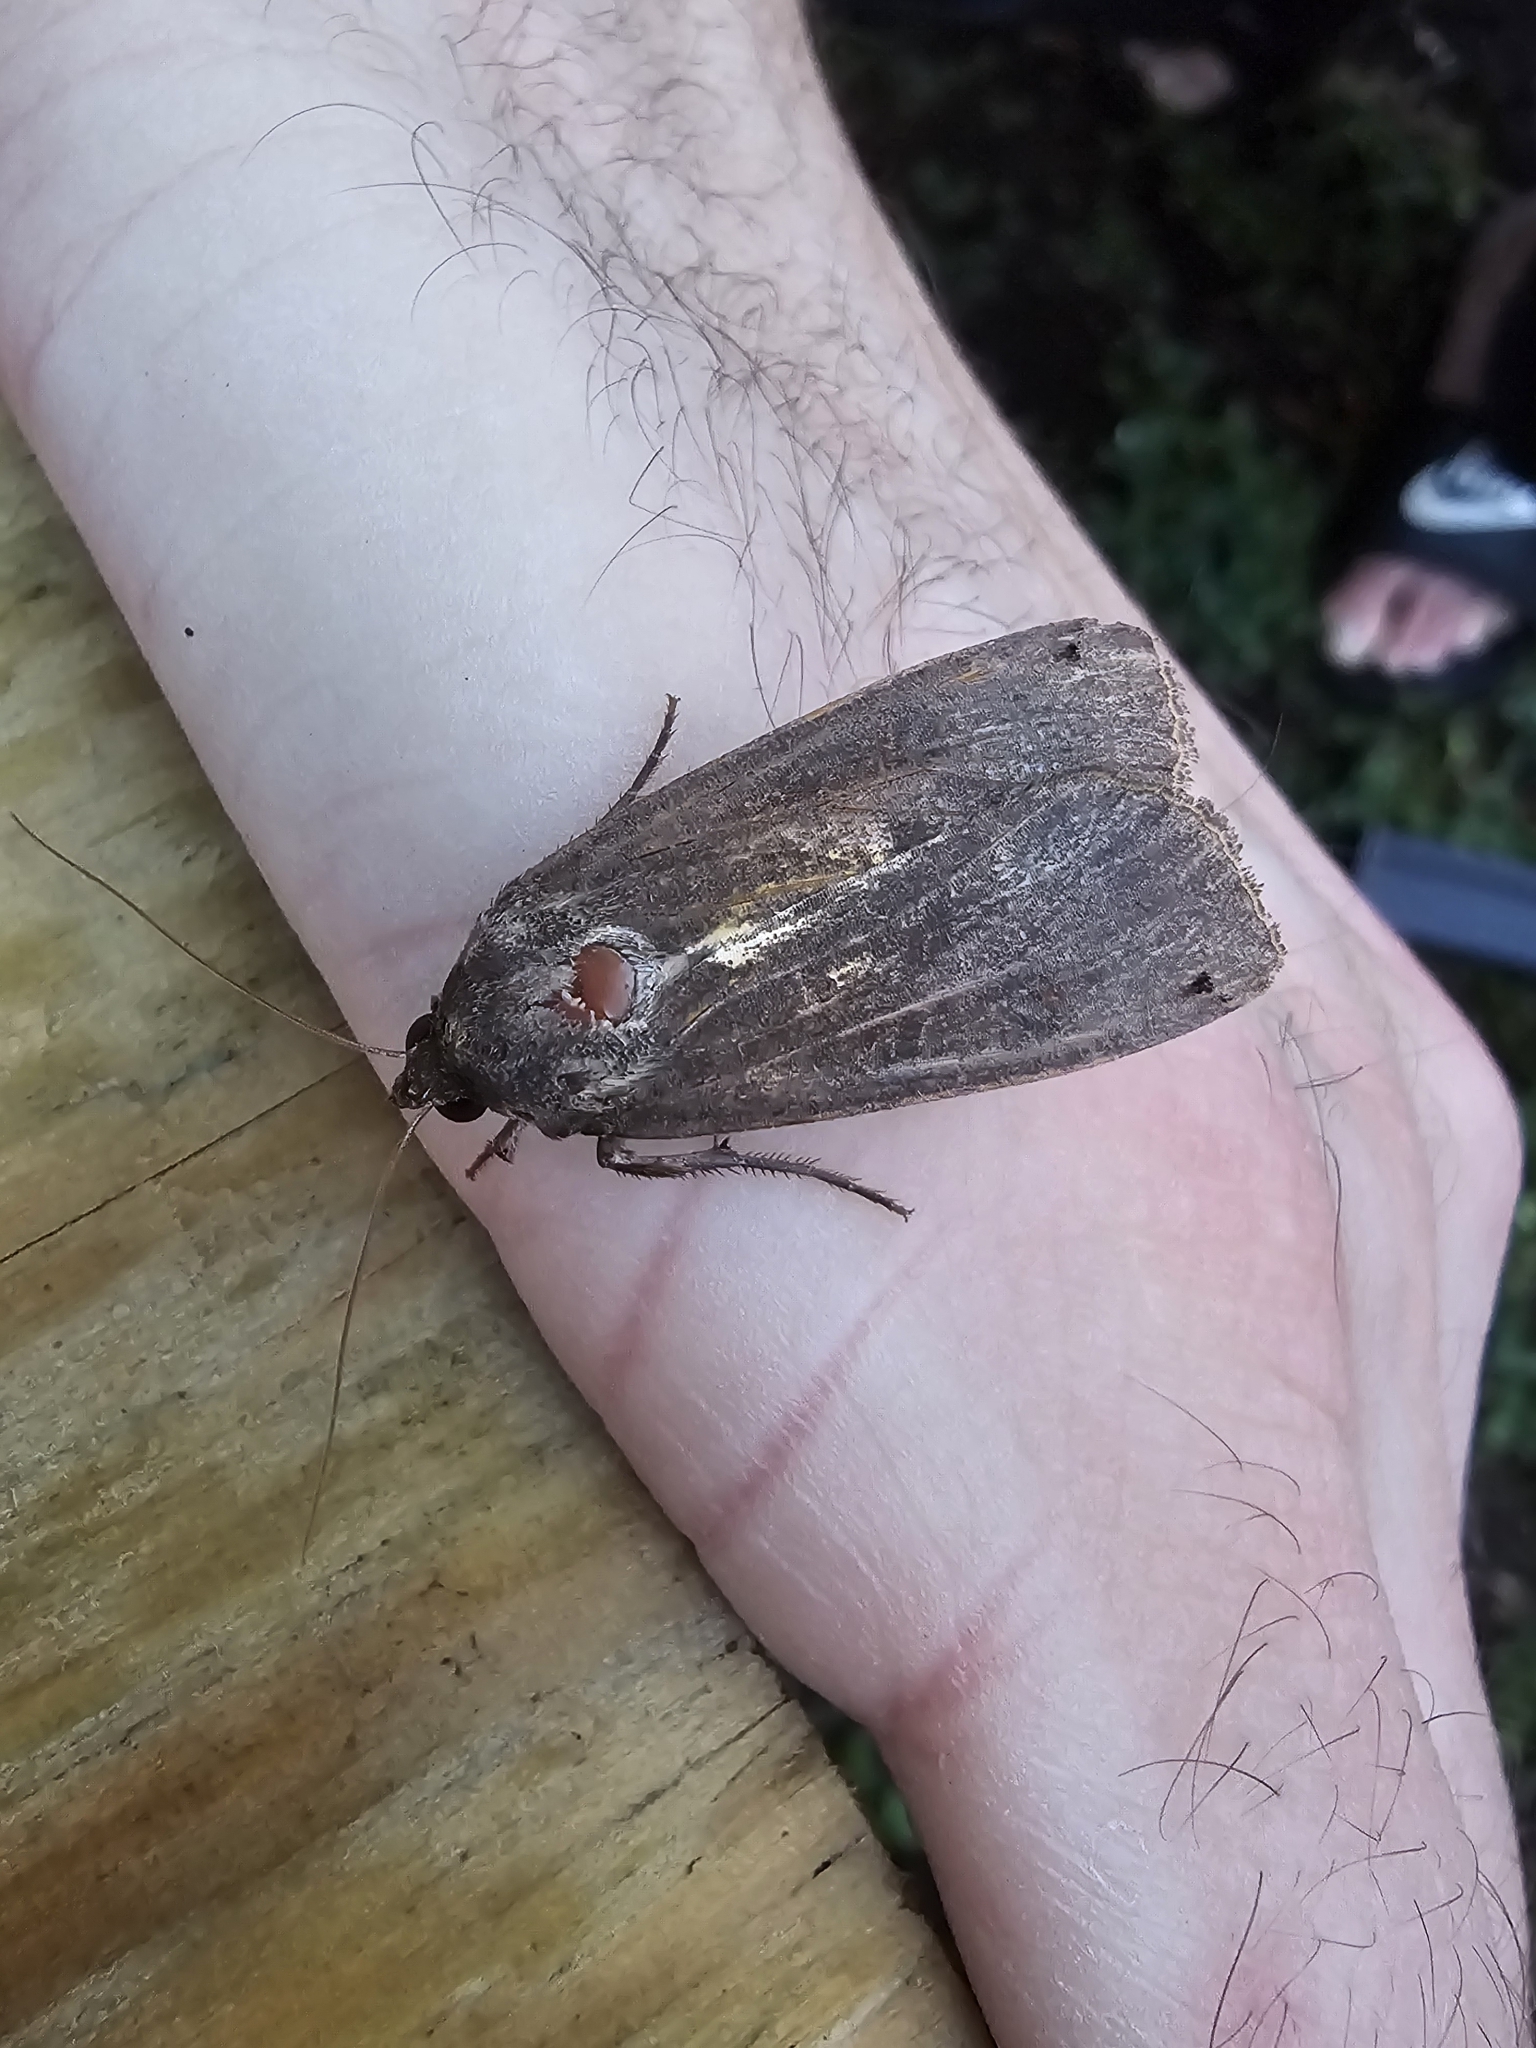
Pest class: cutworms